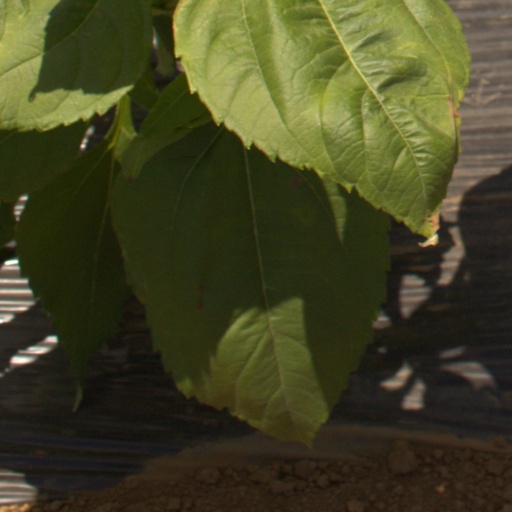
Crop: Jerusalem artichoke